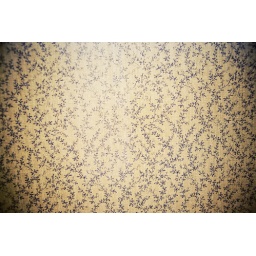
We took down the mirror in the bathroom and found the original wallpaper.